Brynhild Olivier

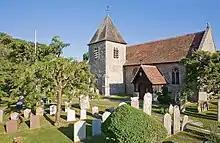
Churchyard at West Wittering

Bryn became ill in late 1933, with an illness that her doctors would label a "mystery disease", and diagnosed as lymphadenoma (likely Hodgkin's disease) based on lymphadenopathy in her neck and chest. She was initially treated with X-rays with no improvement. At the time she was so poor, she would walk the seven miles into Chichester for appointments, Raymond being still an undischarged bankrupt. In the summer of 1934, Bryn's father, who was paying her medical bills, became increasingly disillusioned with the treatments she was receiving, and their side effects ("not only futile but vicious"). He and Noël decided to intervene by taking Bryn to Switzerland, initially to an alpine health resort at Kurhouse Val Sinestra and then to see Dr Carl Jung, meanwhile letting the farm. Jung recommended the city hospital in Zürich, where she received more radiation treatments. In Zurich she stayed in the prosperous mountainous neighbourhood of Rigiblick, with her childhood Swiss governess. The treatments were to no avail, although she had a brief respite from her vacation. They abandoned the farm, and she saw less and less of Raymond, who now lived in Oxford and was in a new relationship, while she became confined to bed and was in and out of the local hospital. Noël, alarmed, arranged for her sister to be transferred to St Bartholomew's Hospital in London, known for its research into Bryn's condition, where she spent Christmas 1934. The move to London, brought her closer to her younger sisters and to Hugh Popham, with whom she had maintained a good relationship. Her older children were now living with their father in St John's Wood, London. However, the hospital had little to offer to help Bryn. They diagnosed aplastic anaemia and gave her blood transfusions from her family, but she died in the hospital on 13 January 1935 at the age of 47 and was laid to rest in the churchyard at West Wittering. In her will, Bryn left everything to her father and to Noël. Her estate was listed as £5,215 3s.